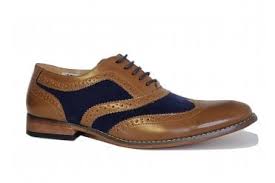
Label: Brogue